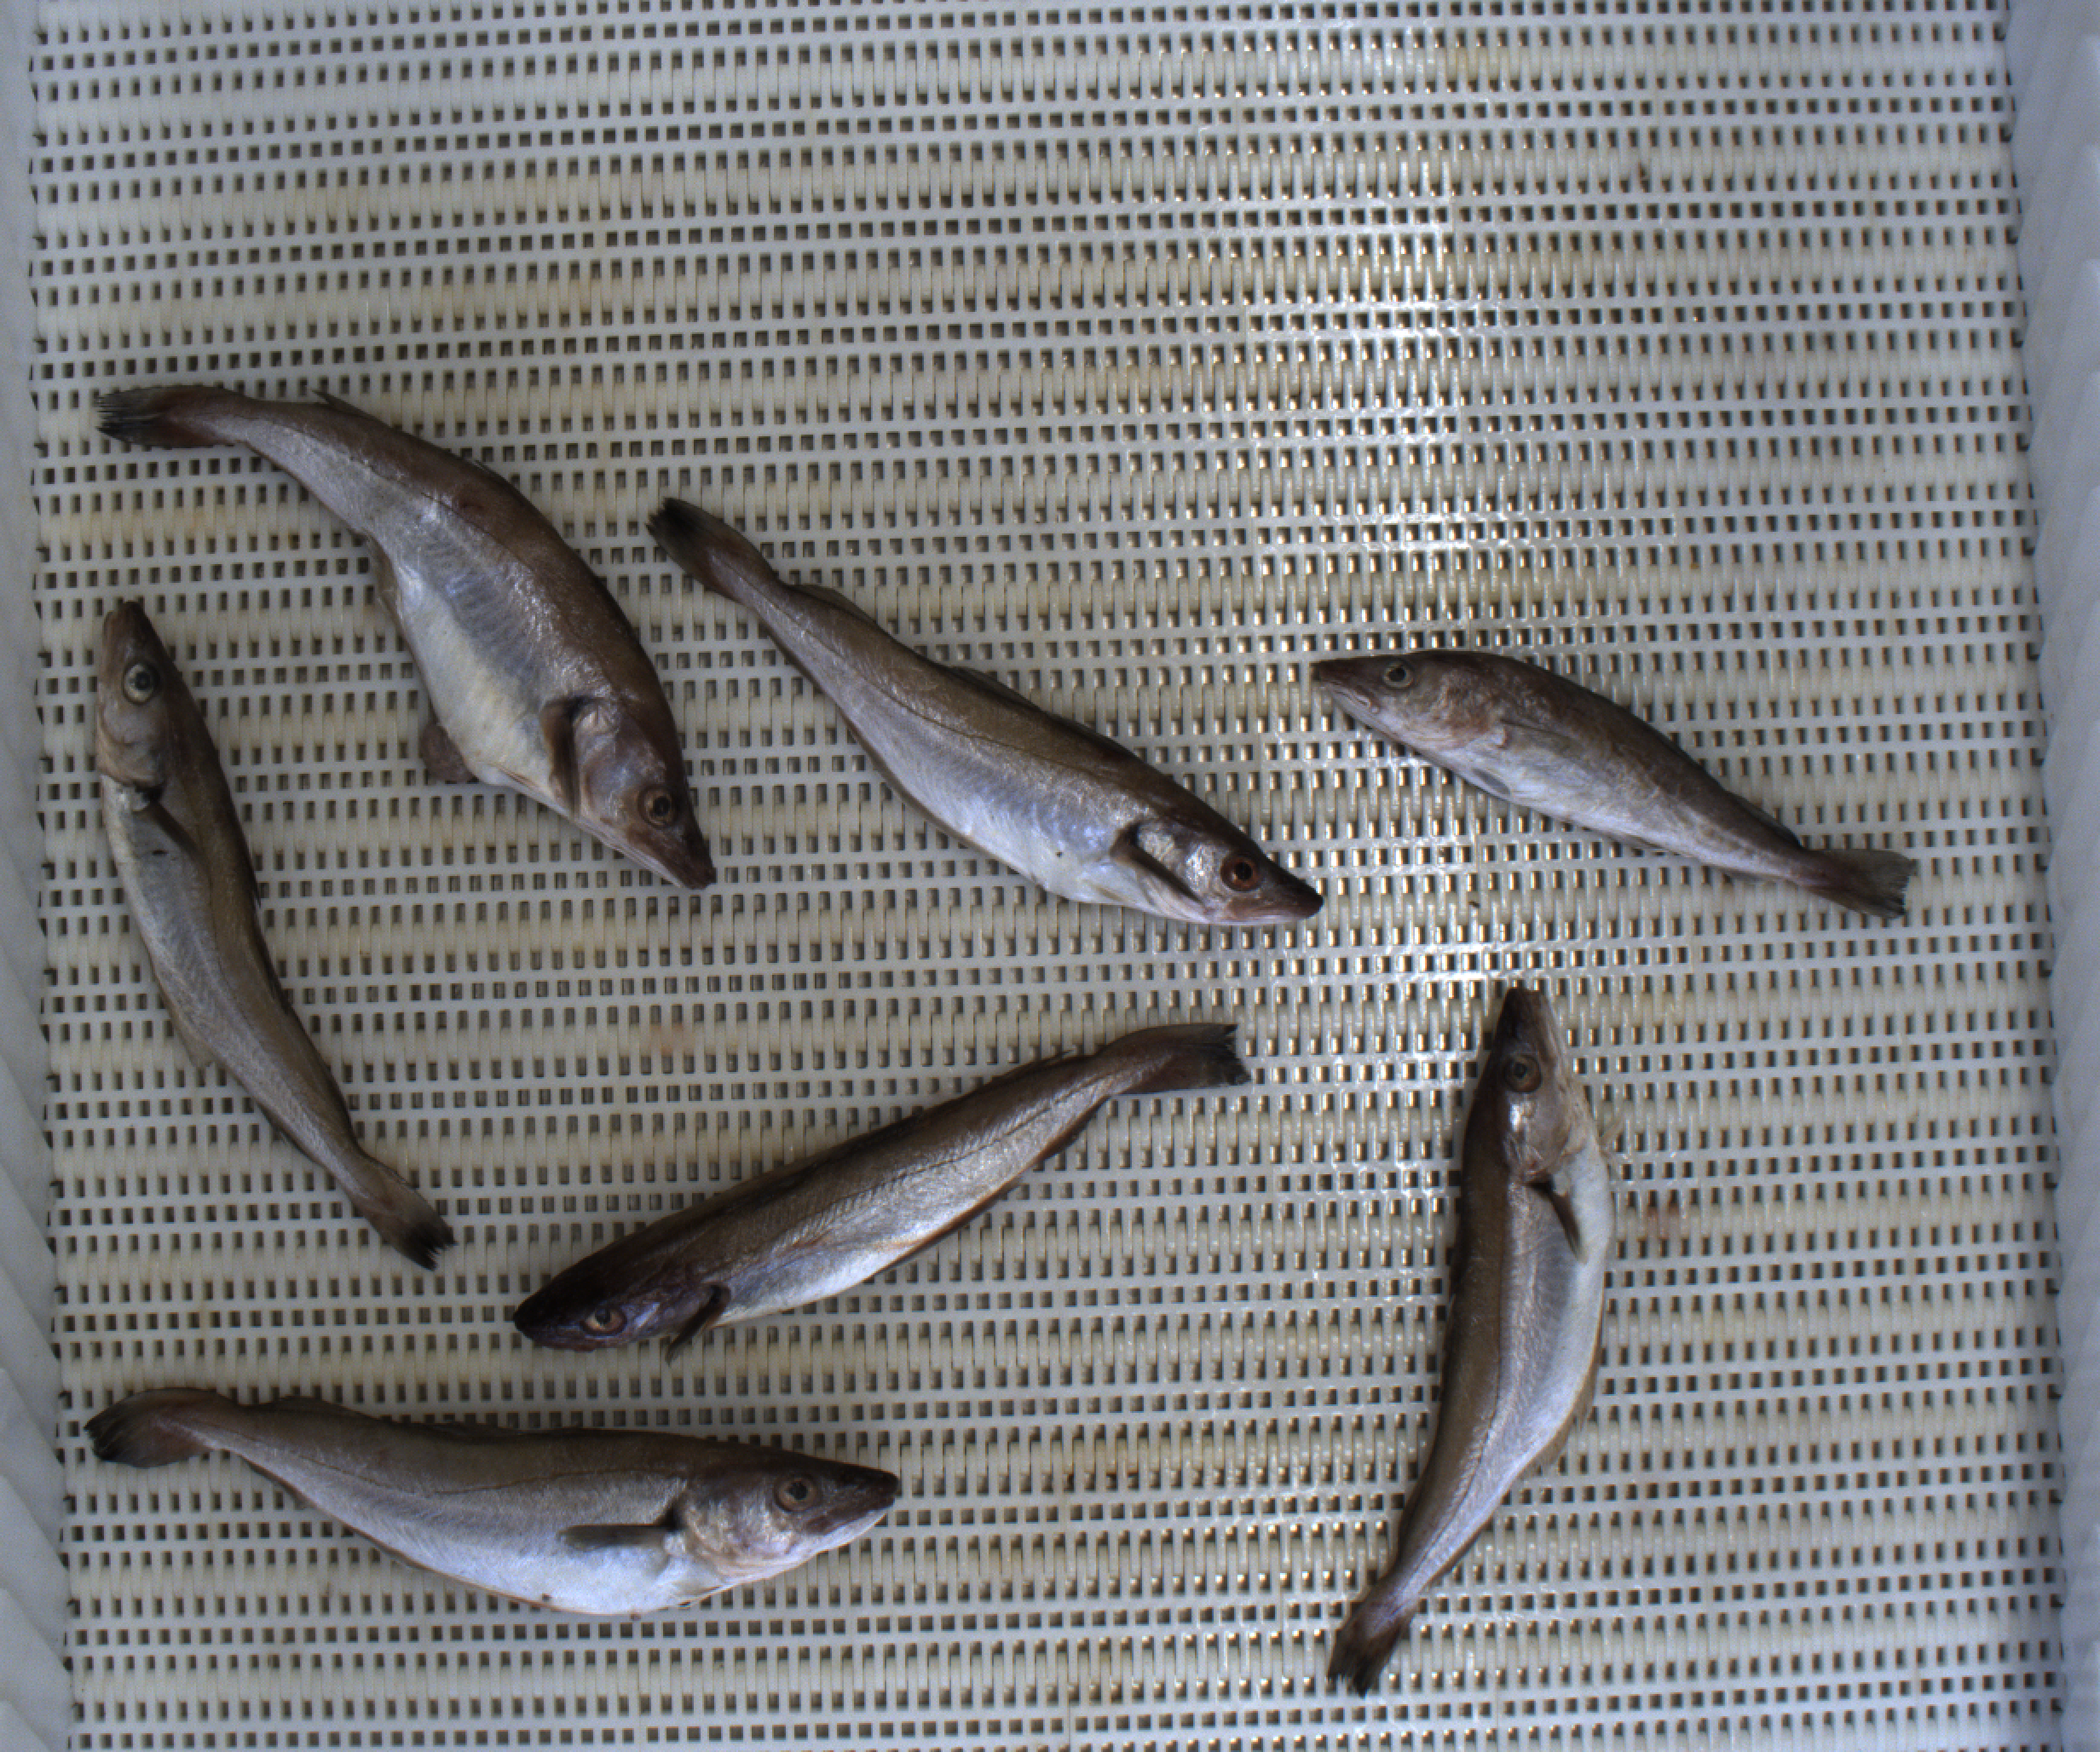
Total fish: 7
Cod: 1
Haddock: 0
Whiting: 6
Hake: 0
Horse mackerel: 0
Saithe: 0
Other: 0